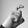
ASL letter: X